Hayley Kiyoko

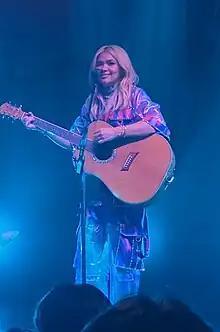
Kiyoko in 2023

Hayley Kiyoko Alcroft (born April 3, 1991) is an American singer-songwriter, actress, and author. As a child model and actress, she appeared in a variety of films, including "Lemonade Mouth" (2011), "Jem and the Holograms" (2015), "" (2015), and "XOXO" (2016). Alongside her film roles, she also had a recurring role in the TV series' "Wizards of Waverly Place" (2010) and "The Fosters" (2014); and lead roles on "" (2015–2016) and "Five Points" (2018–2019).